Willow Sports Car

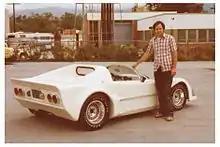
Eric Seltzer with 1979 Willow Sports Car, April 17, 1979.

The Willow Sports Car was designed and produced in the United States from 1979 to 1981 by Seltzer Motor Industries, Chatsworth, California. It was designed by Eric Seltzer, a mechanical engineer, and former racer in SCCA road racing in the Formula-B and Formula-Ford classes. In the early 1970s Mr. Seltzer assisted Le Grand Race Cars in developing a new Formula-Ford, the Mk 13B, and a new B-Sports Racing car, the Mk16. His experience in building and racing cars during this period led him to think about designing and building a street sports car kit that would far outperform the majority of kit cars of the time which were mostly Volkswagen based and so were under-powered and had poor handling characteristics.